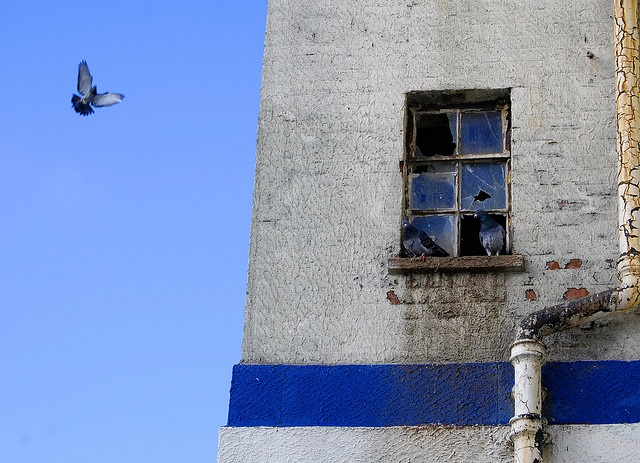
A bird flying next to a building with a rusted pipe.
A bird flying towards a building with a broken window
A broken window on a gray building with two pigeons standing on the ledge.
Blue and white building with a broken out window.
A bird flies near an old, broken window.